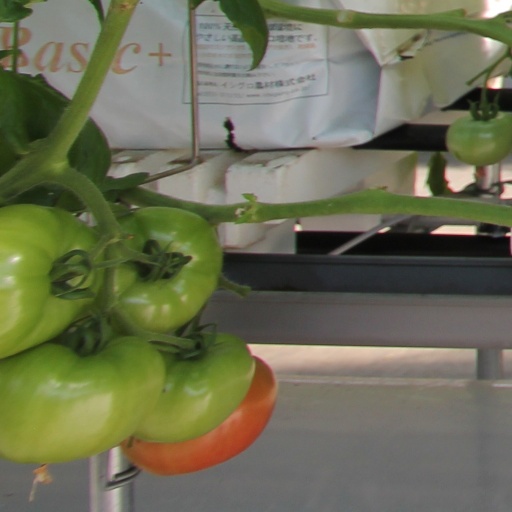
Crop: tomato